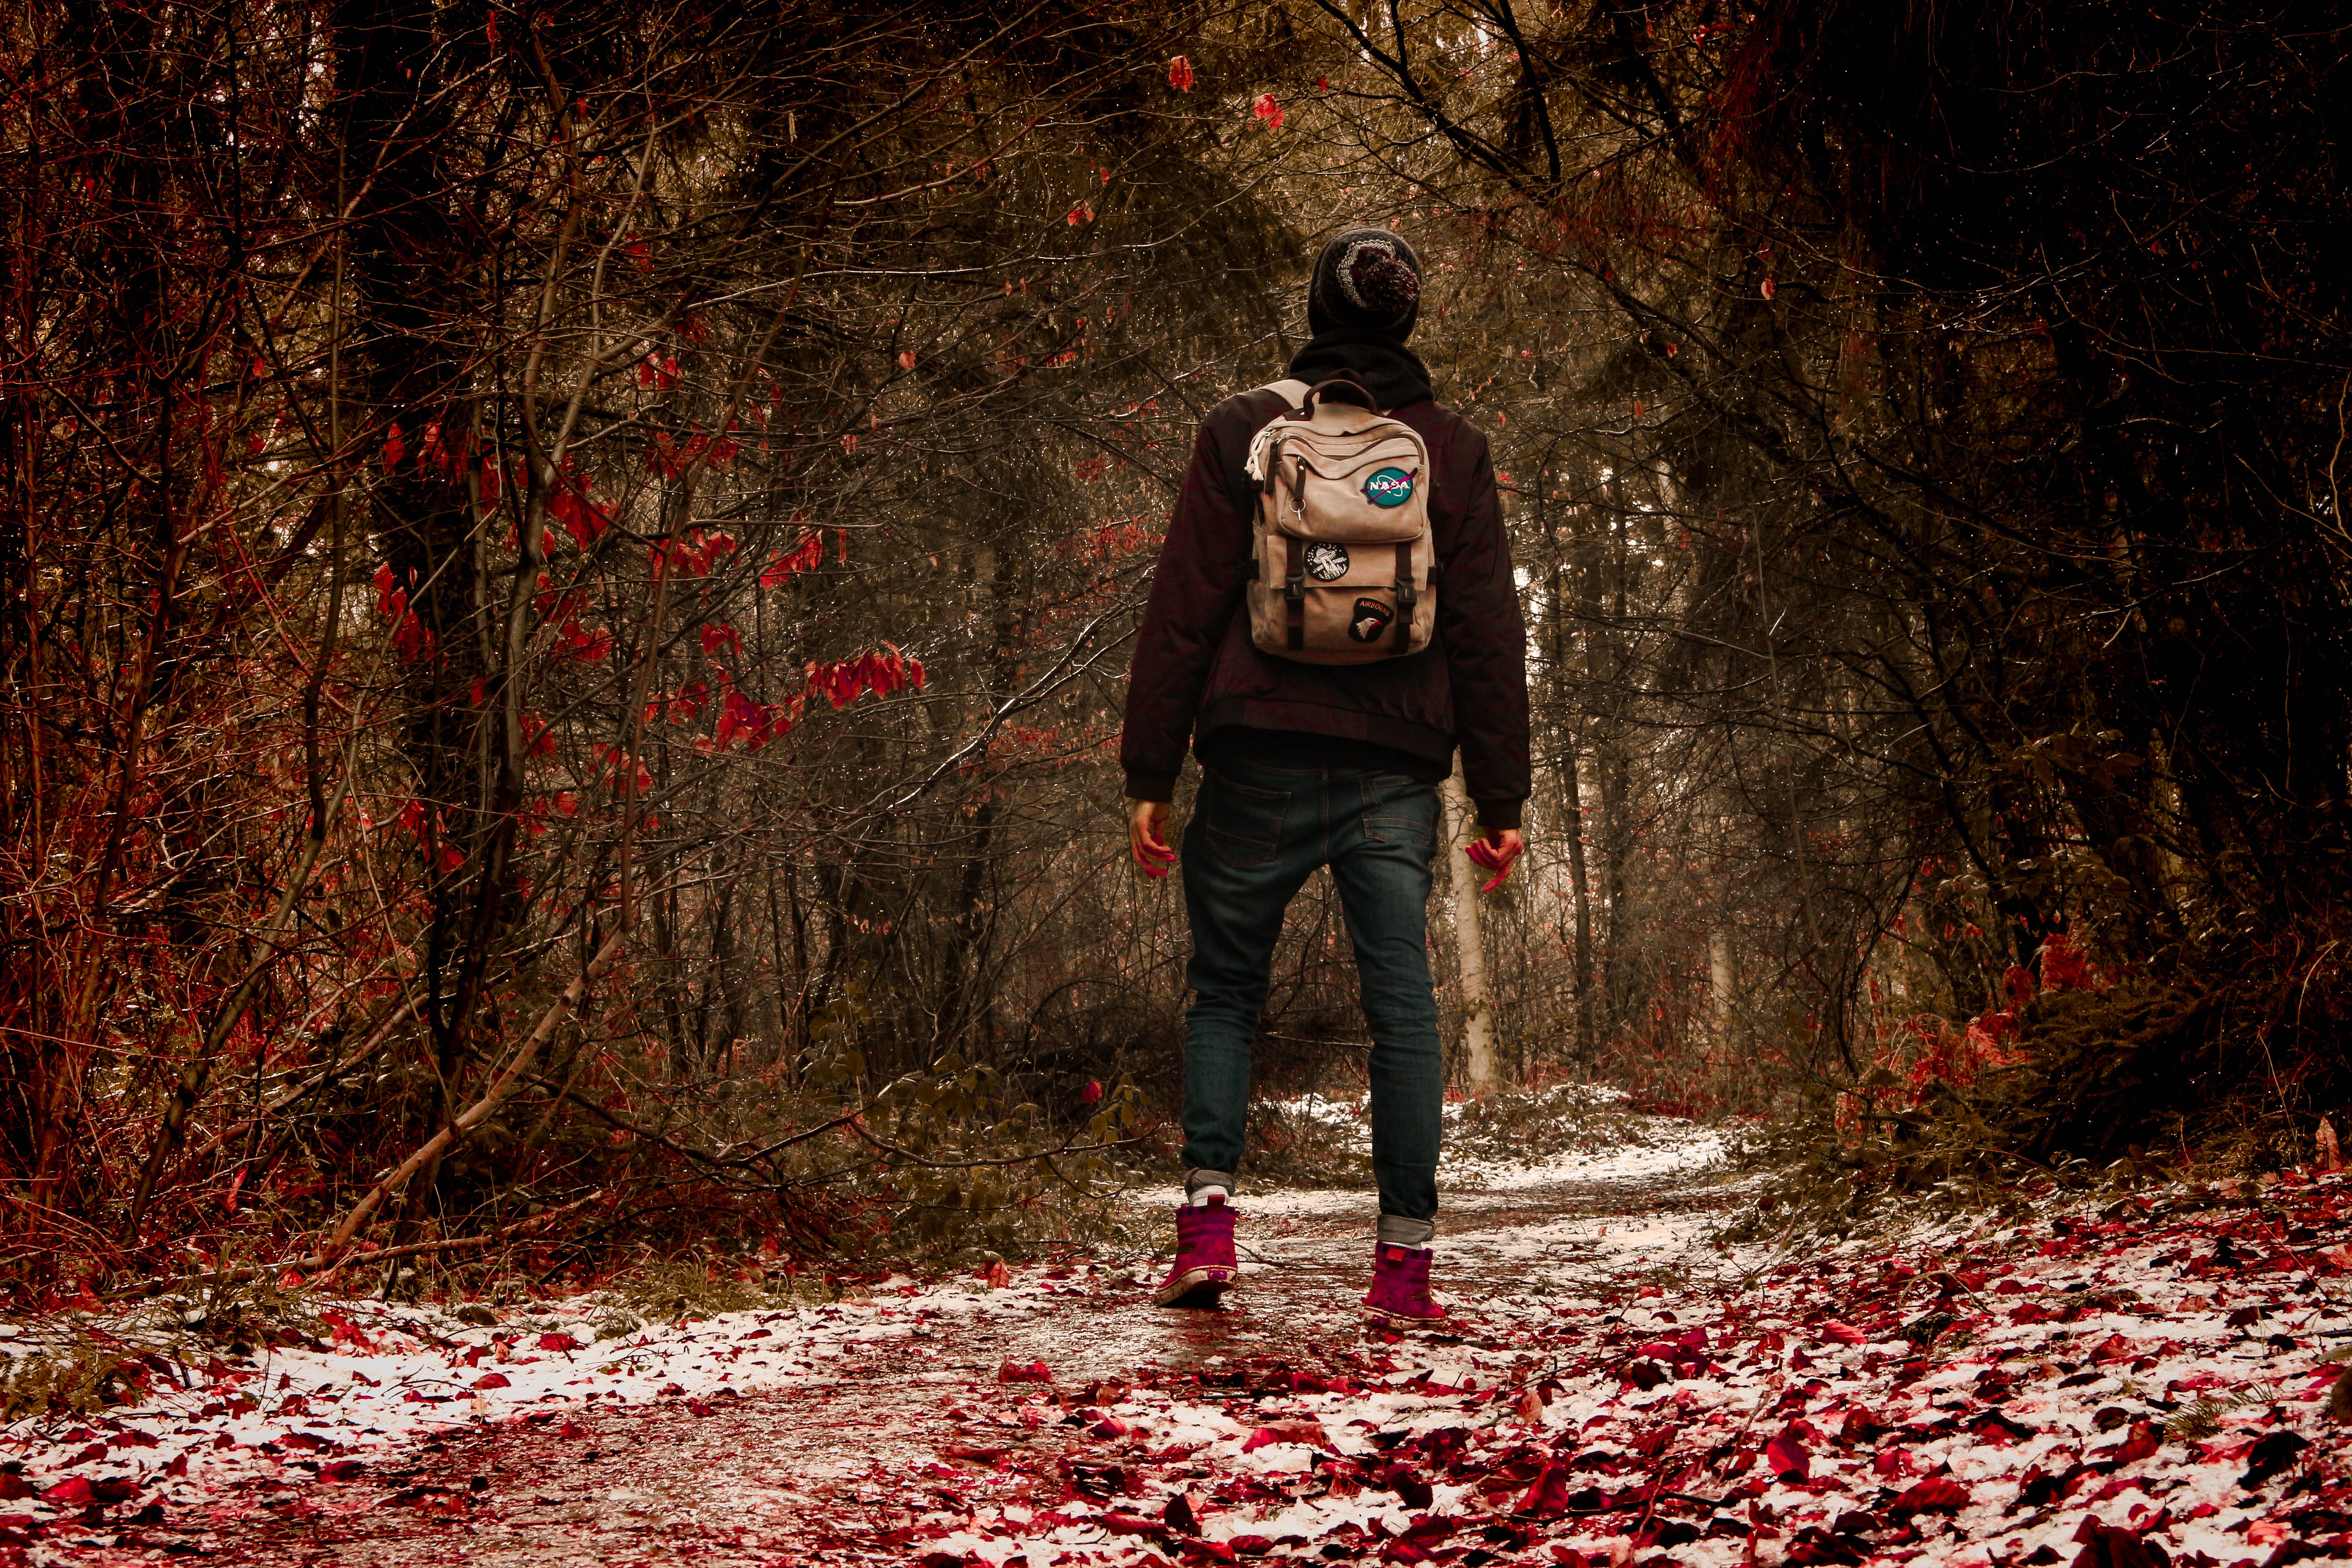
red, tree, nature, woody plant, leaf, plant, autumn, path, woodland, forest, darkness, trail, soil, night, adventure, deciduous, winter, landscape, grass, girl, recreation